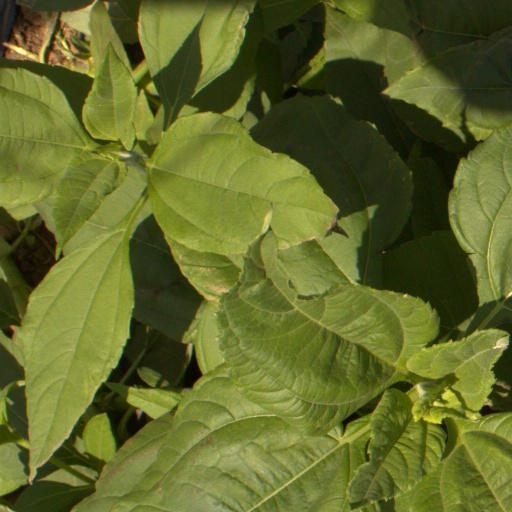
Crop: Jerusalem artichoke